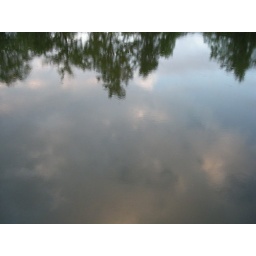
....where I took nice pictures of the sky in the river